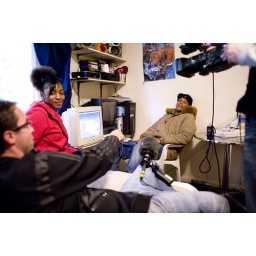
martin with the mic talking to a girl and a boy who live in a hostel. lindsay with the camera